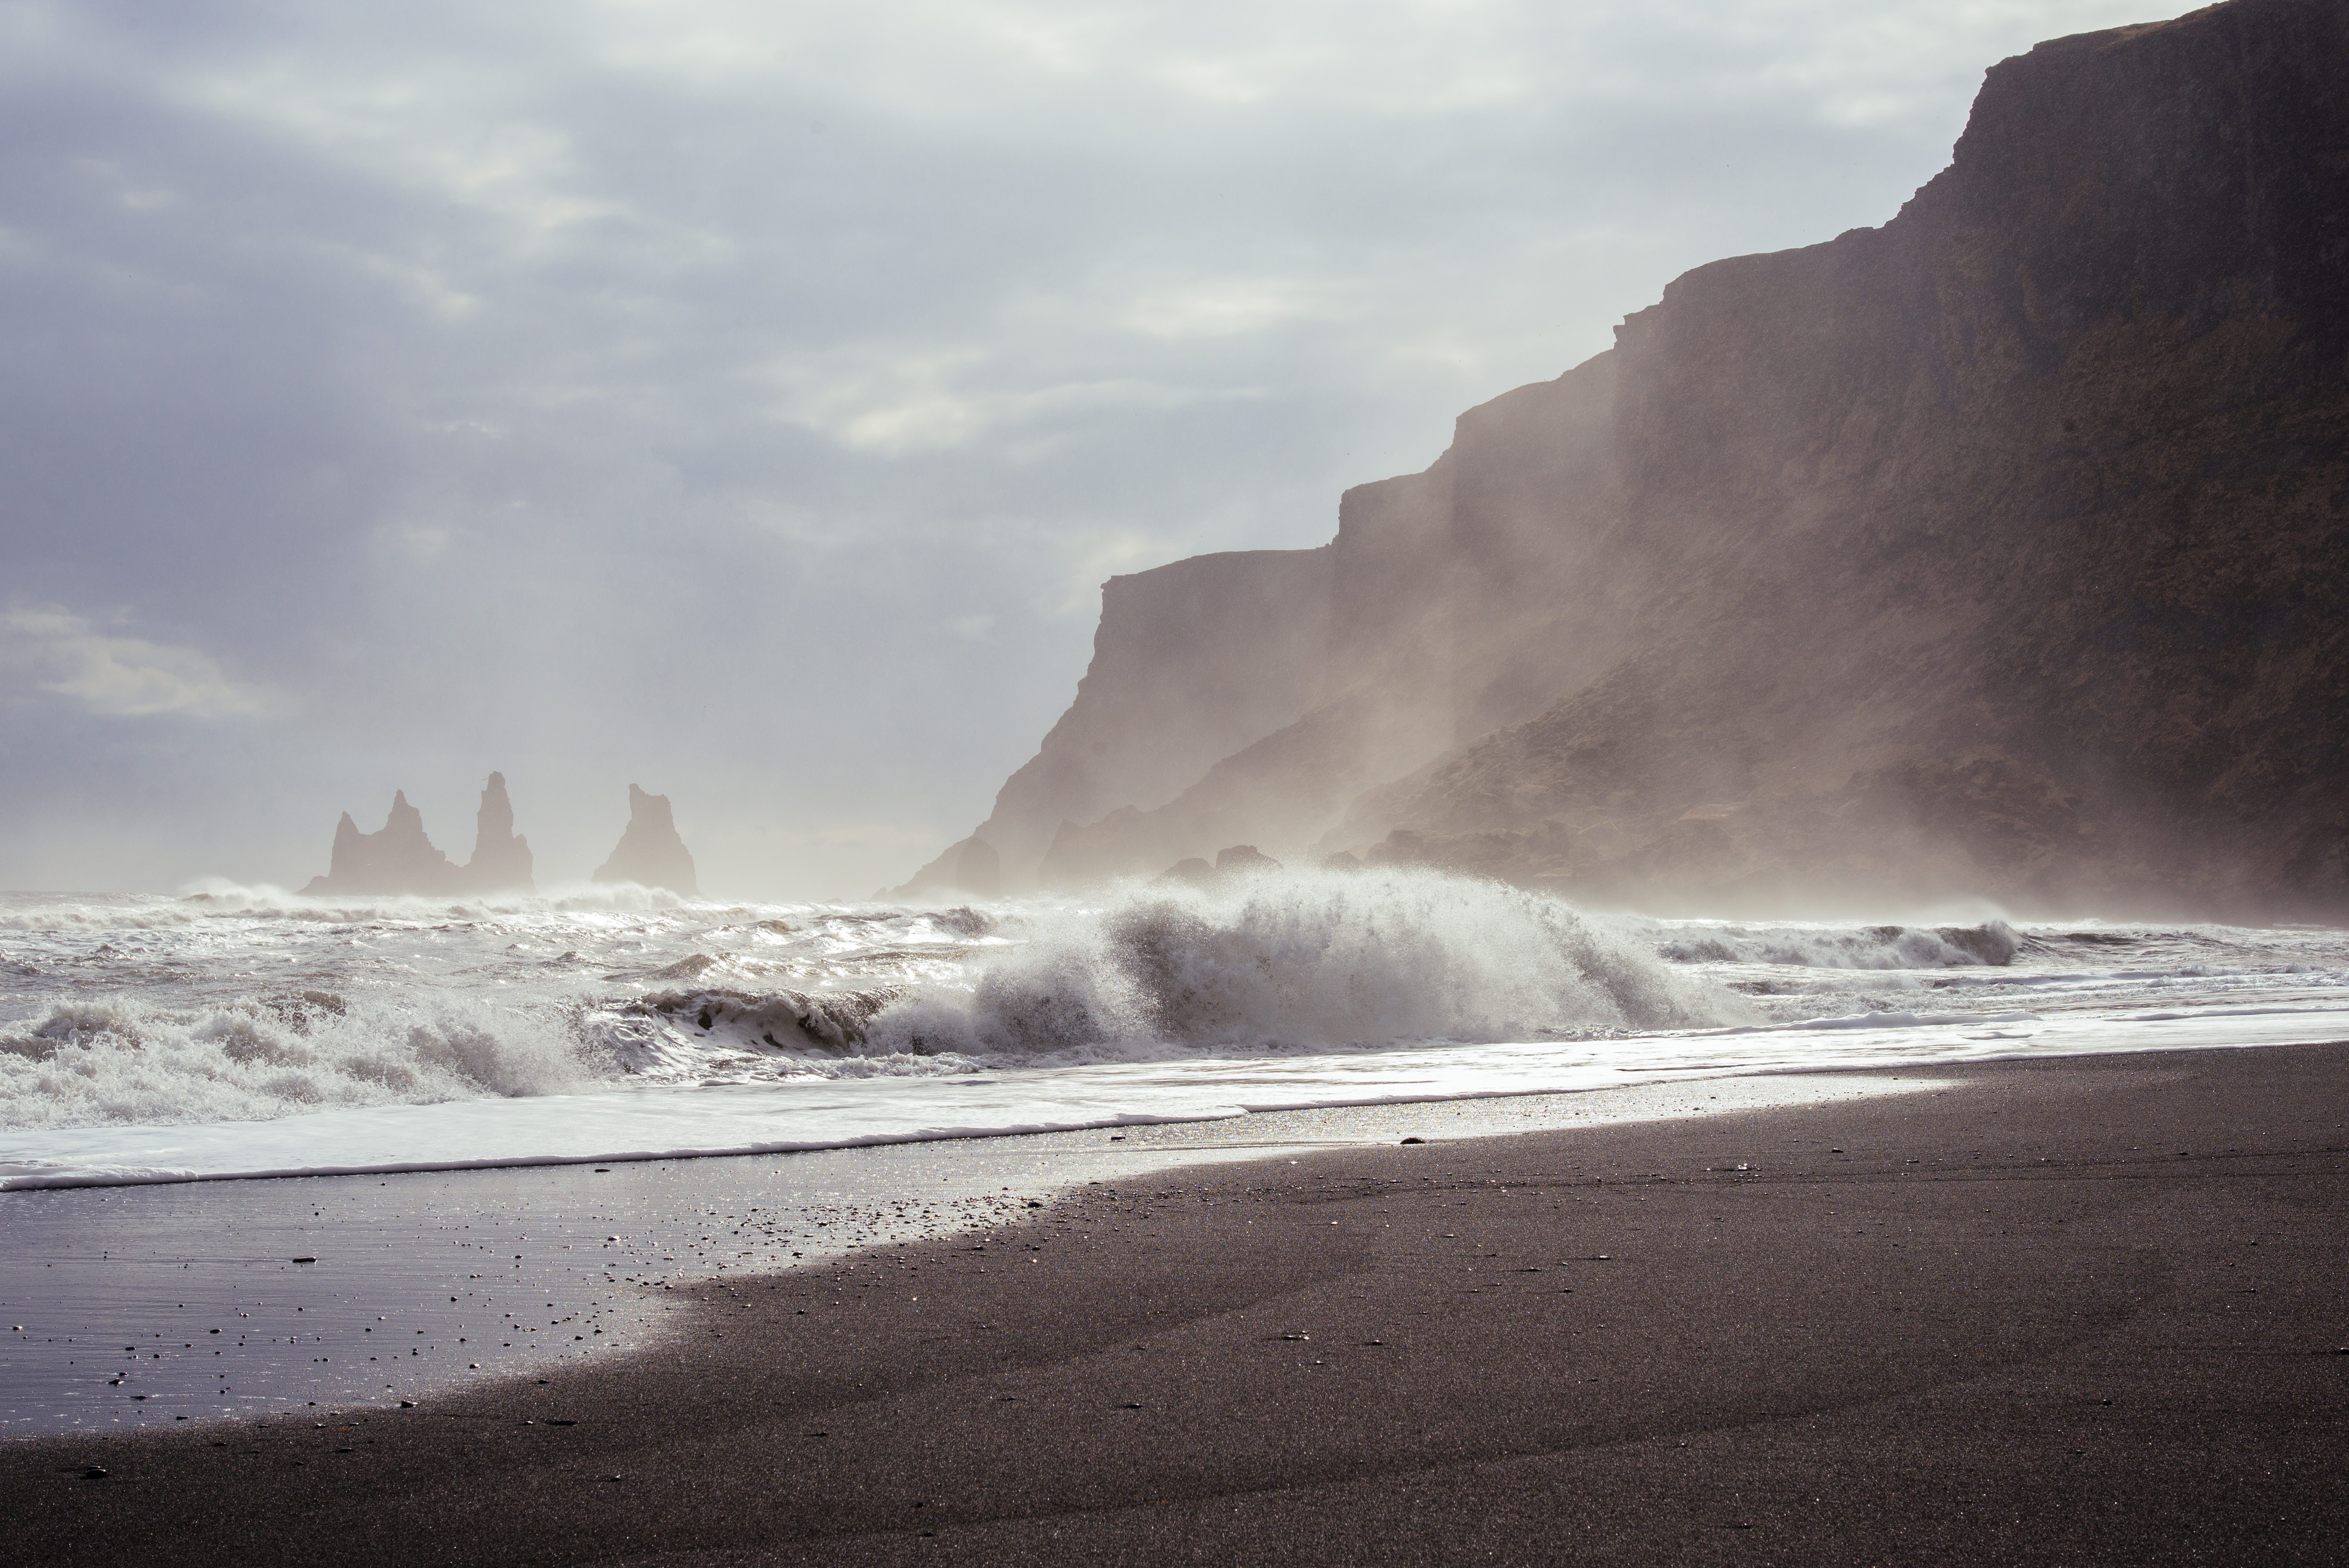
beach, sea, coast, nature, sand, rock, ocean, horizon, cloud, sunrise, morning, shore, wave, wind, dawn, cliff, bay, seashore, terrain, material, body of water, rocks, waves, windy, cape, salt water, seawater, atmospheric phenomenon, wind wave, blustering